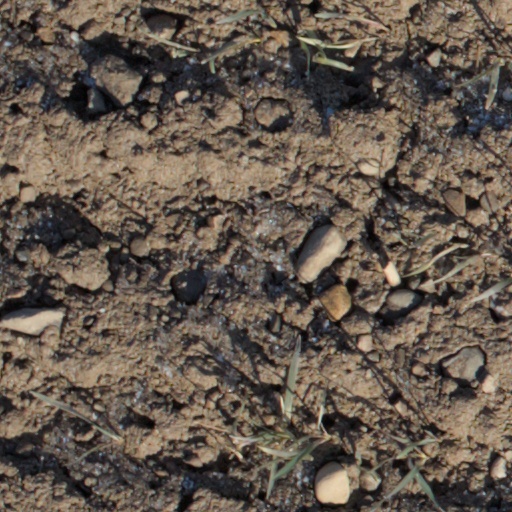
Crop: wheat